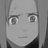
Emotion: sad